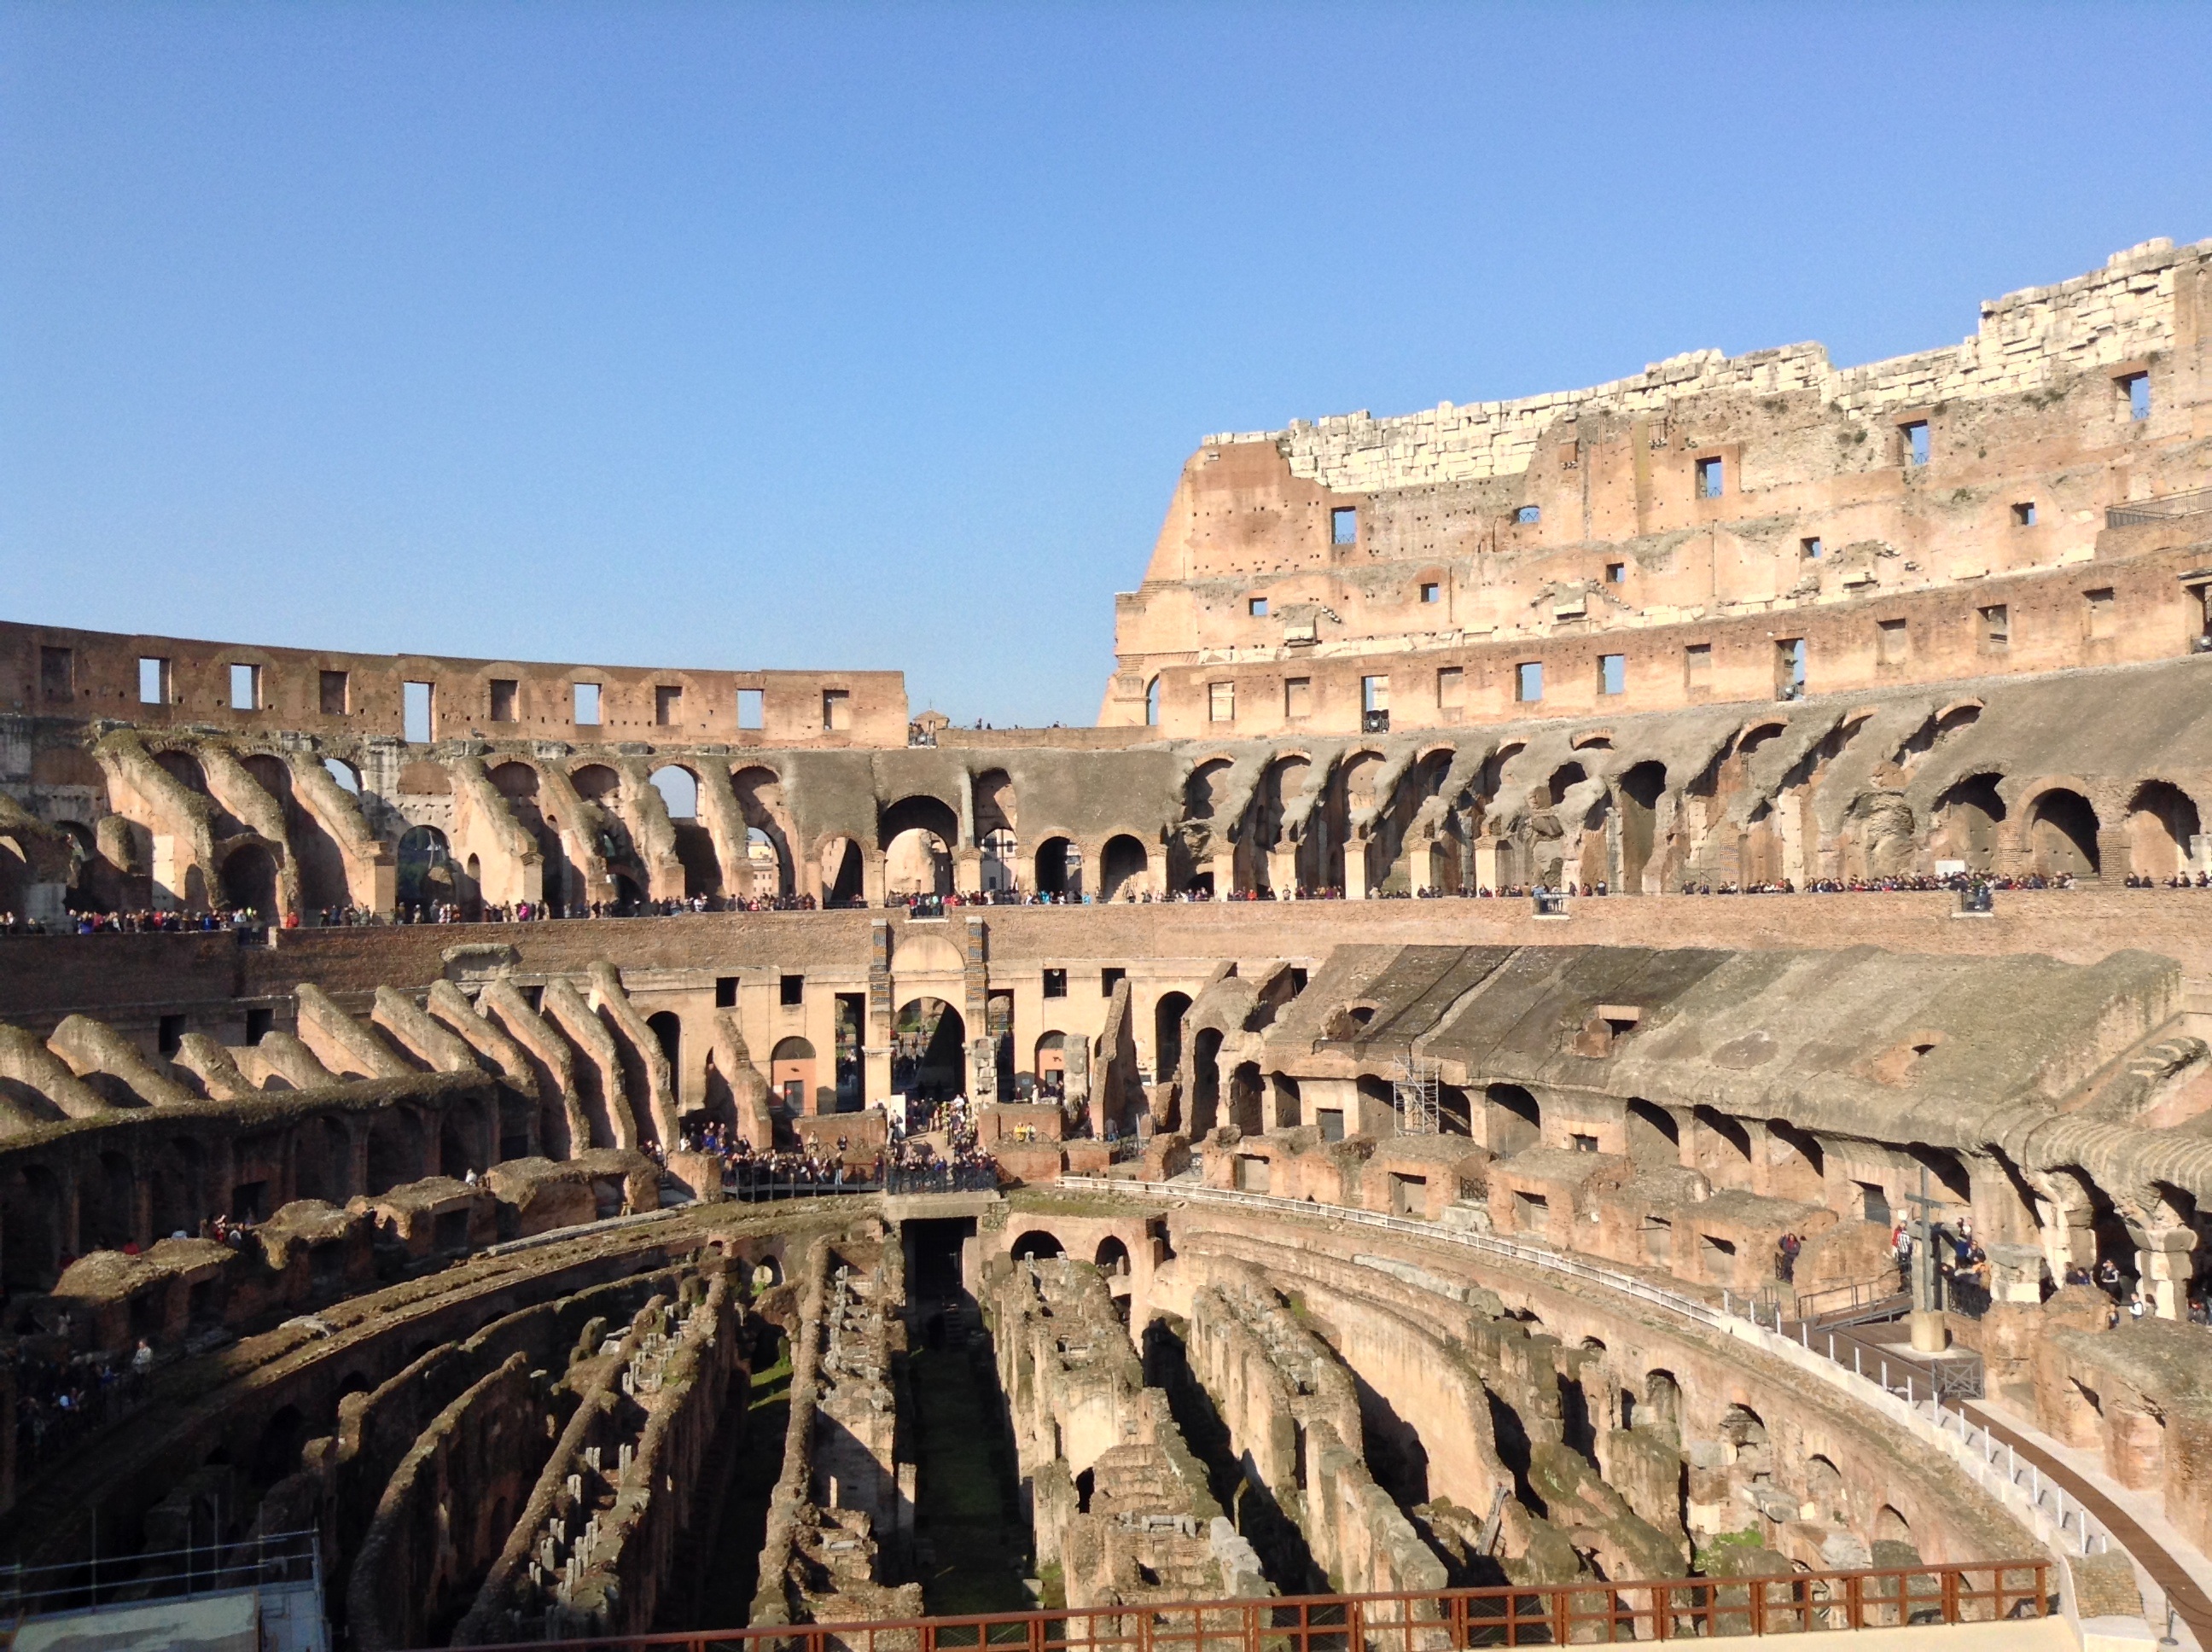
architecture, structure, interior, building, old, city, monument, arch, plaza, holiday, landmark, italy, ruin, tourism, colosseum, places of interest, arena, rome, amphitheatre, roman, bullring, romans, historically, amphitheater, antiquity, ancient rome, gladiators, historic site, ancient history, the colosseum, ancient structures, gladiatorial games, colosseum interior, human settlement, sport venue, ancient roman architecture